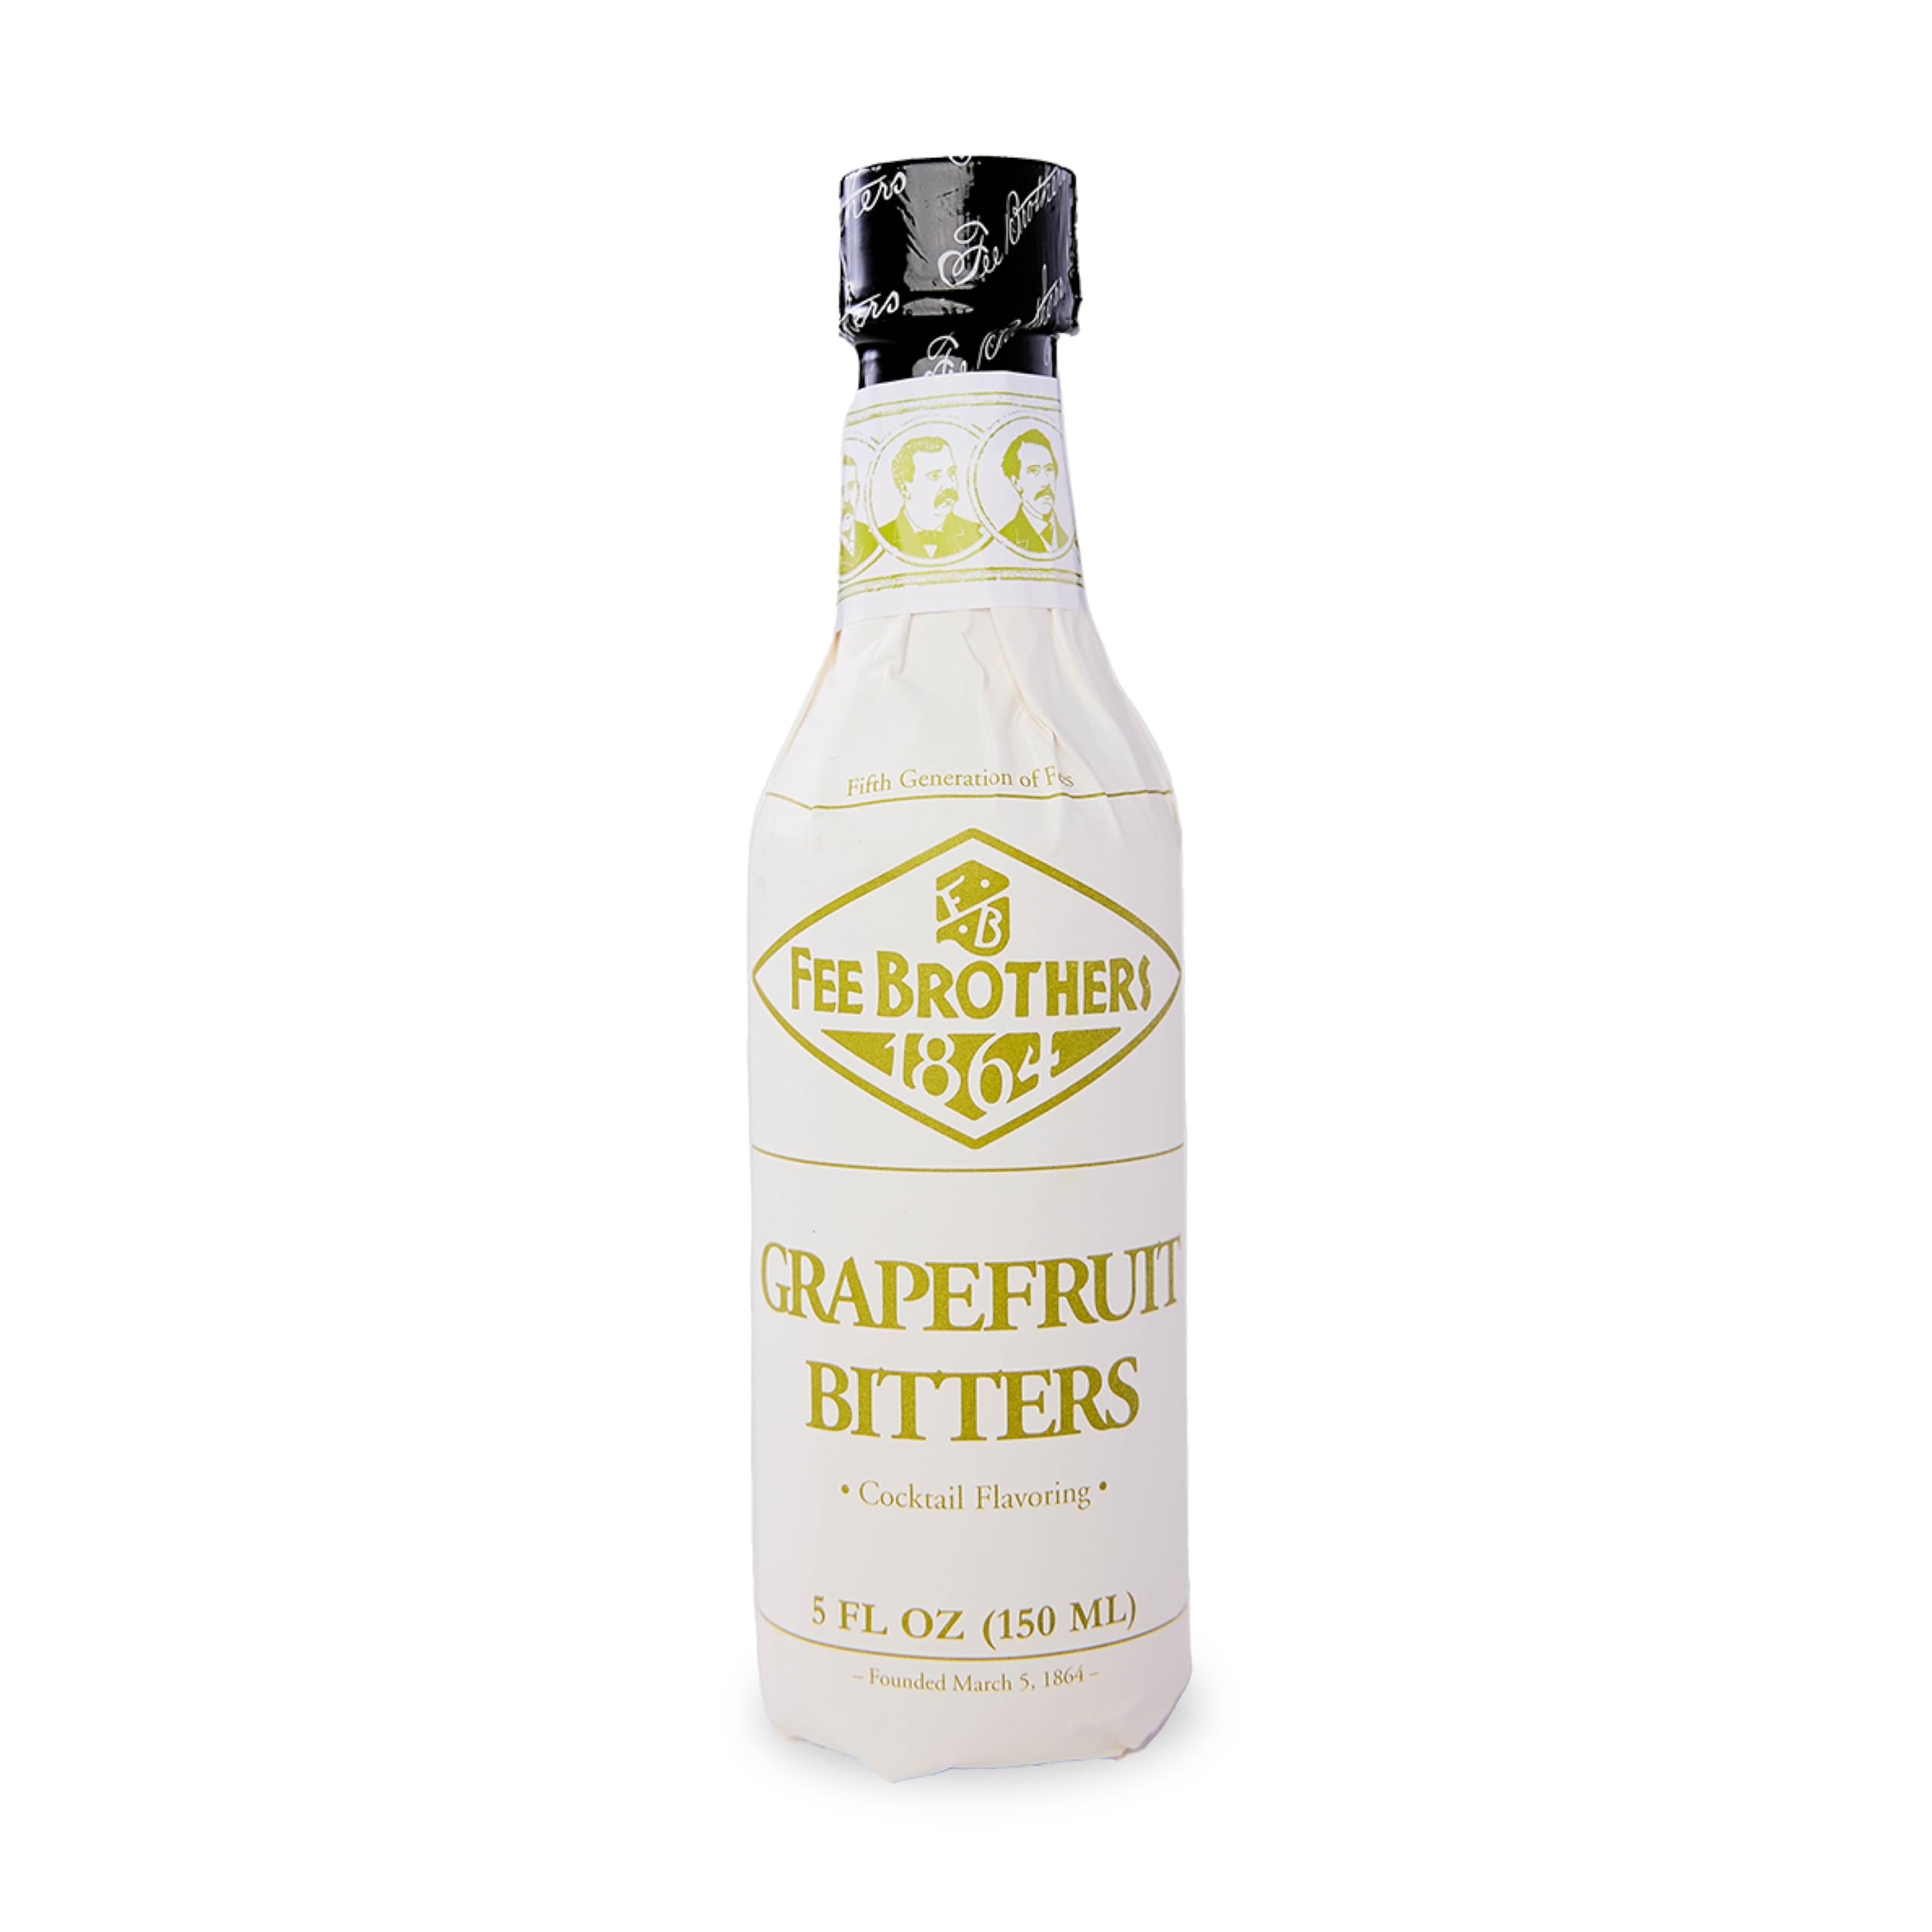
Item Name: Fee Brothers Grapefruit Cocktail Bitters - Aromatic Cocktail Mixer & Concentrated Flavoring, Gluten Free, Vegan-Friendly, 5 fl oz
Bullet Point 1: Elevate your cocktails with our Grapefruit Bitters, derived from the bitter citrus oils of grapefruit skin, offering a refreshing zest.
Bullet Point 2: Used in small amounts, our bitters add depth, balance, and complexity to classic cocktails like the old fashioned and innovative creations alike
Bullet Point 3: A dash of bitters makes it better - Use 1-3 dashes (0.3mL) in your drink of choice, whether it's a whiskey sour or your signature cocktail
Bullet Point 4: All Fee Brothers bitters and cocktail ingredients are kosher, vegan-friendly, and gluten-free
Bullet Point 5: Family-owned since 1864, Fee Brothers has perfected their craft over five generations, offering a wide range of bar essentials including bitters, botanical waters, cocktail mixers, and flavor syrups globally
Product Description: Elevate your cocktails with our Grapefruit Bitters, derived from the bitter citrus oils of grapefruit skin, offering a refreshing zest. Bitters are essential cocktail ingredients used in small amounts to add depth, balance, and complexity to the overall flavor profile of cocktails like the old fashioned and whiskey sour. As crucial bar essentials, these concentrated, aromatic liquids infused with herbs, roots, and spices are a must-have for any cocktail bar or home mixologist. Thank you for helping us quench thirsts for 160 years! Fee Brothers makes fine bitters for cocktails, botanical waters, cocktail mixers, cocktail syrups, brines, and flavor syrups for distribution around the world. We have been family-owned since our founding in 1864 and are one of the few businesses that have lived to see a 5th generation.
Value: 5.0
Unit: Fl Oz

Price: 12.55